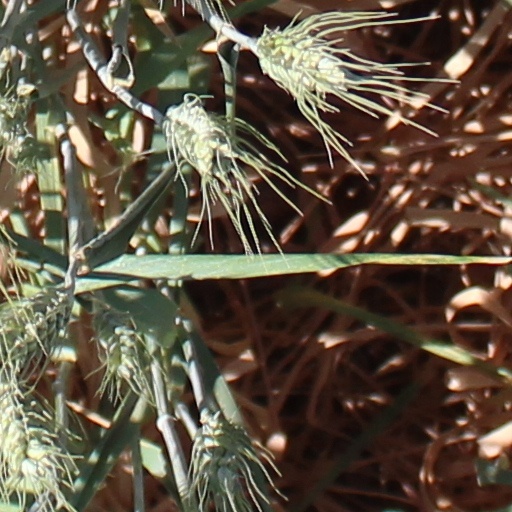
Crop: wheat